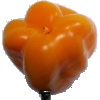
Label: yellow_pepper